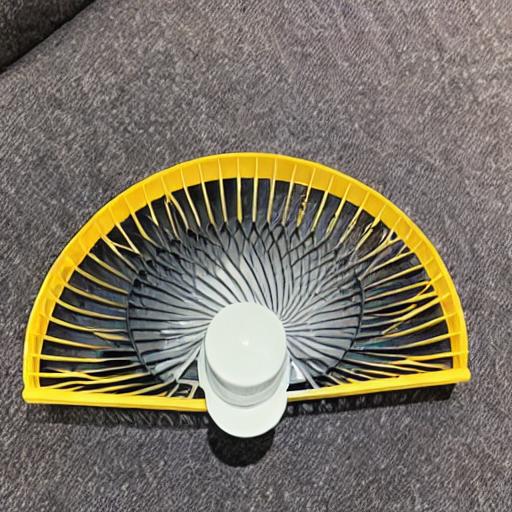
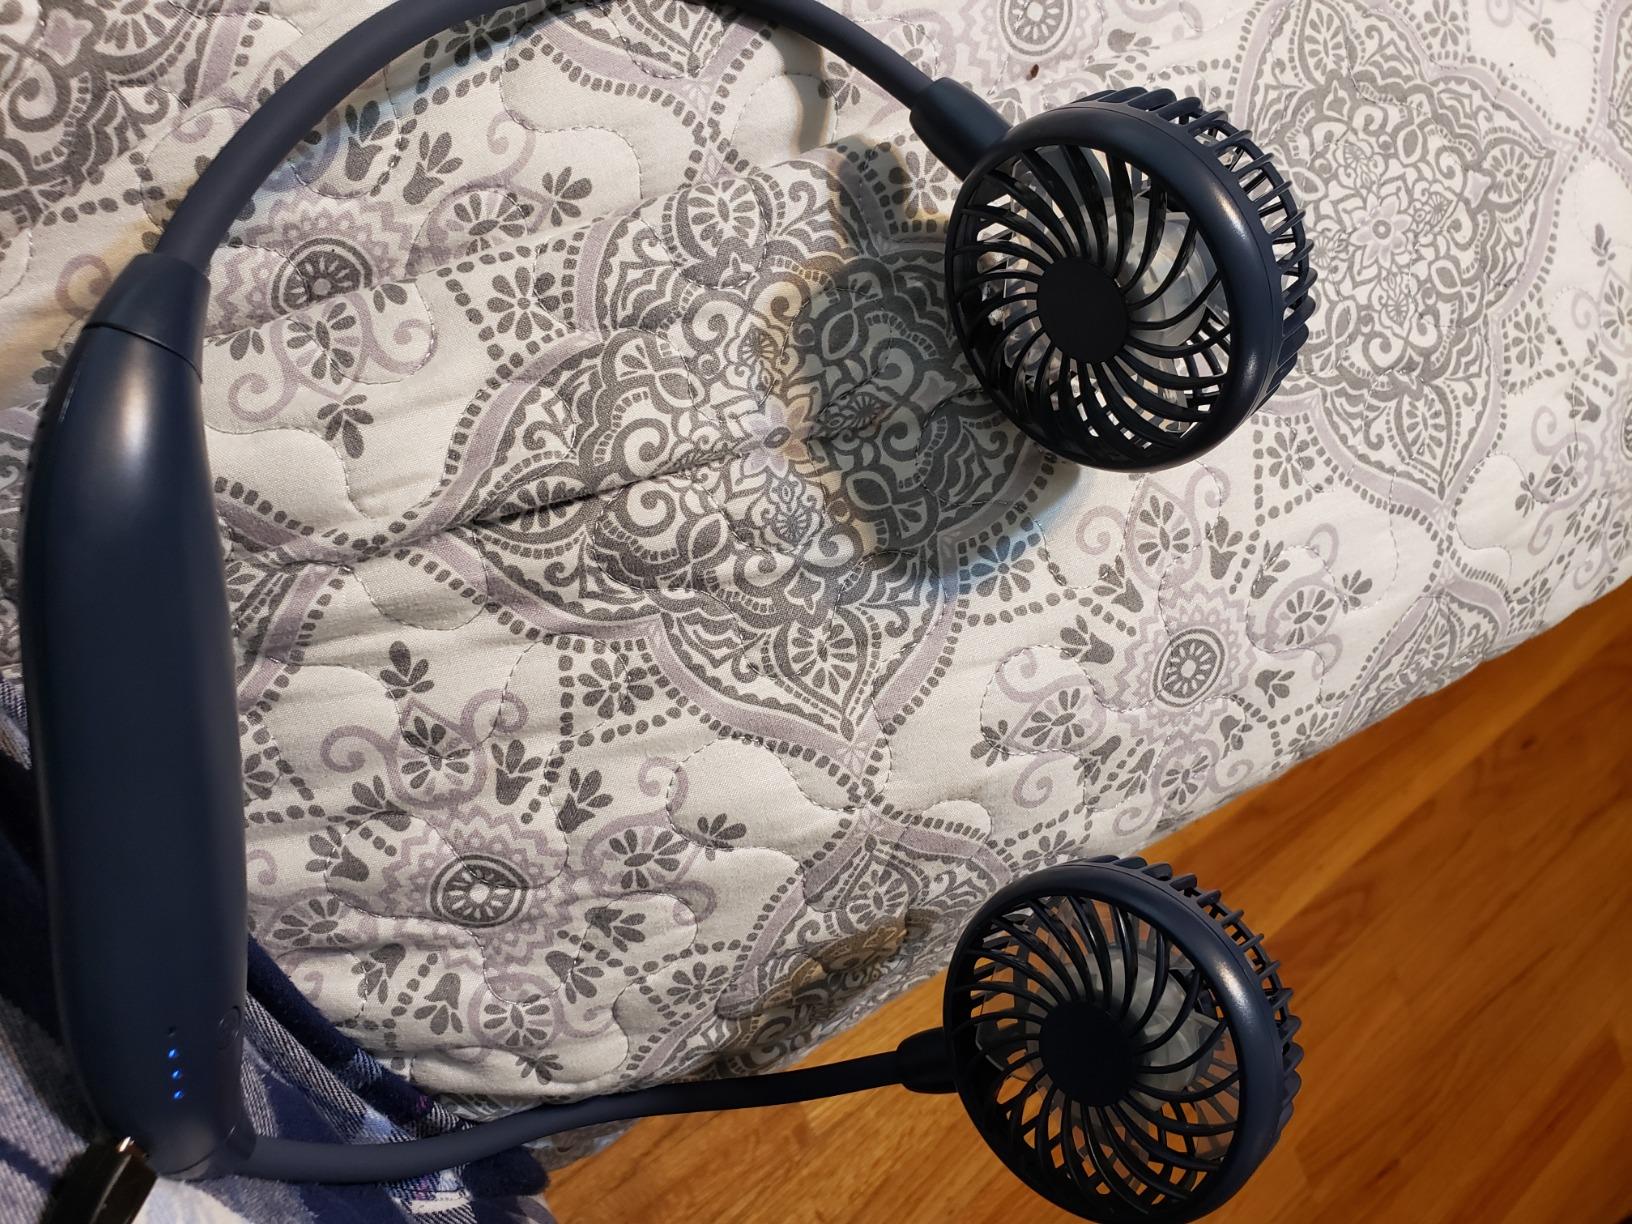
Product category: fan
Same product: no